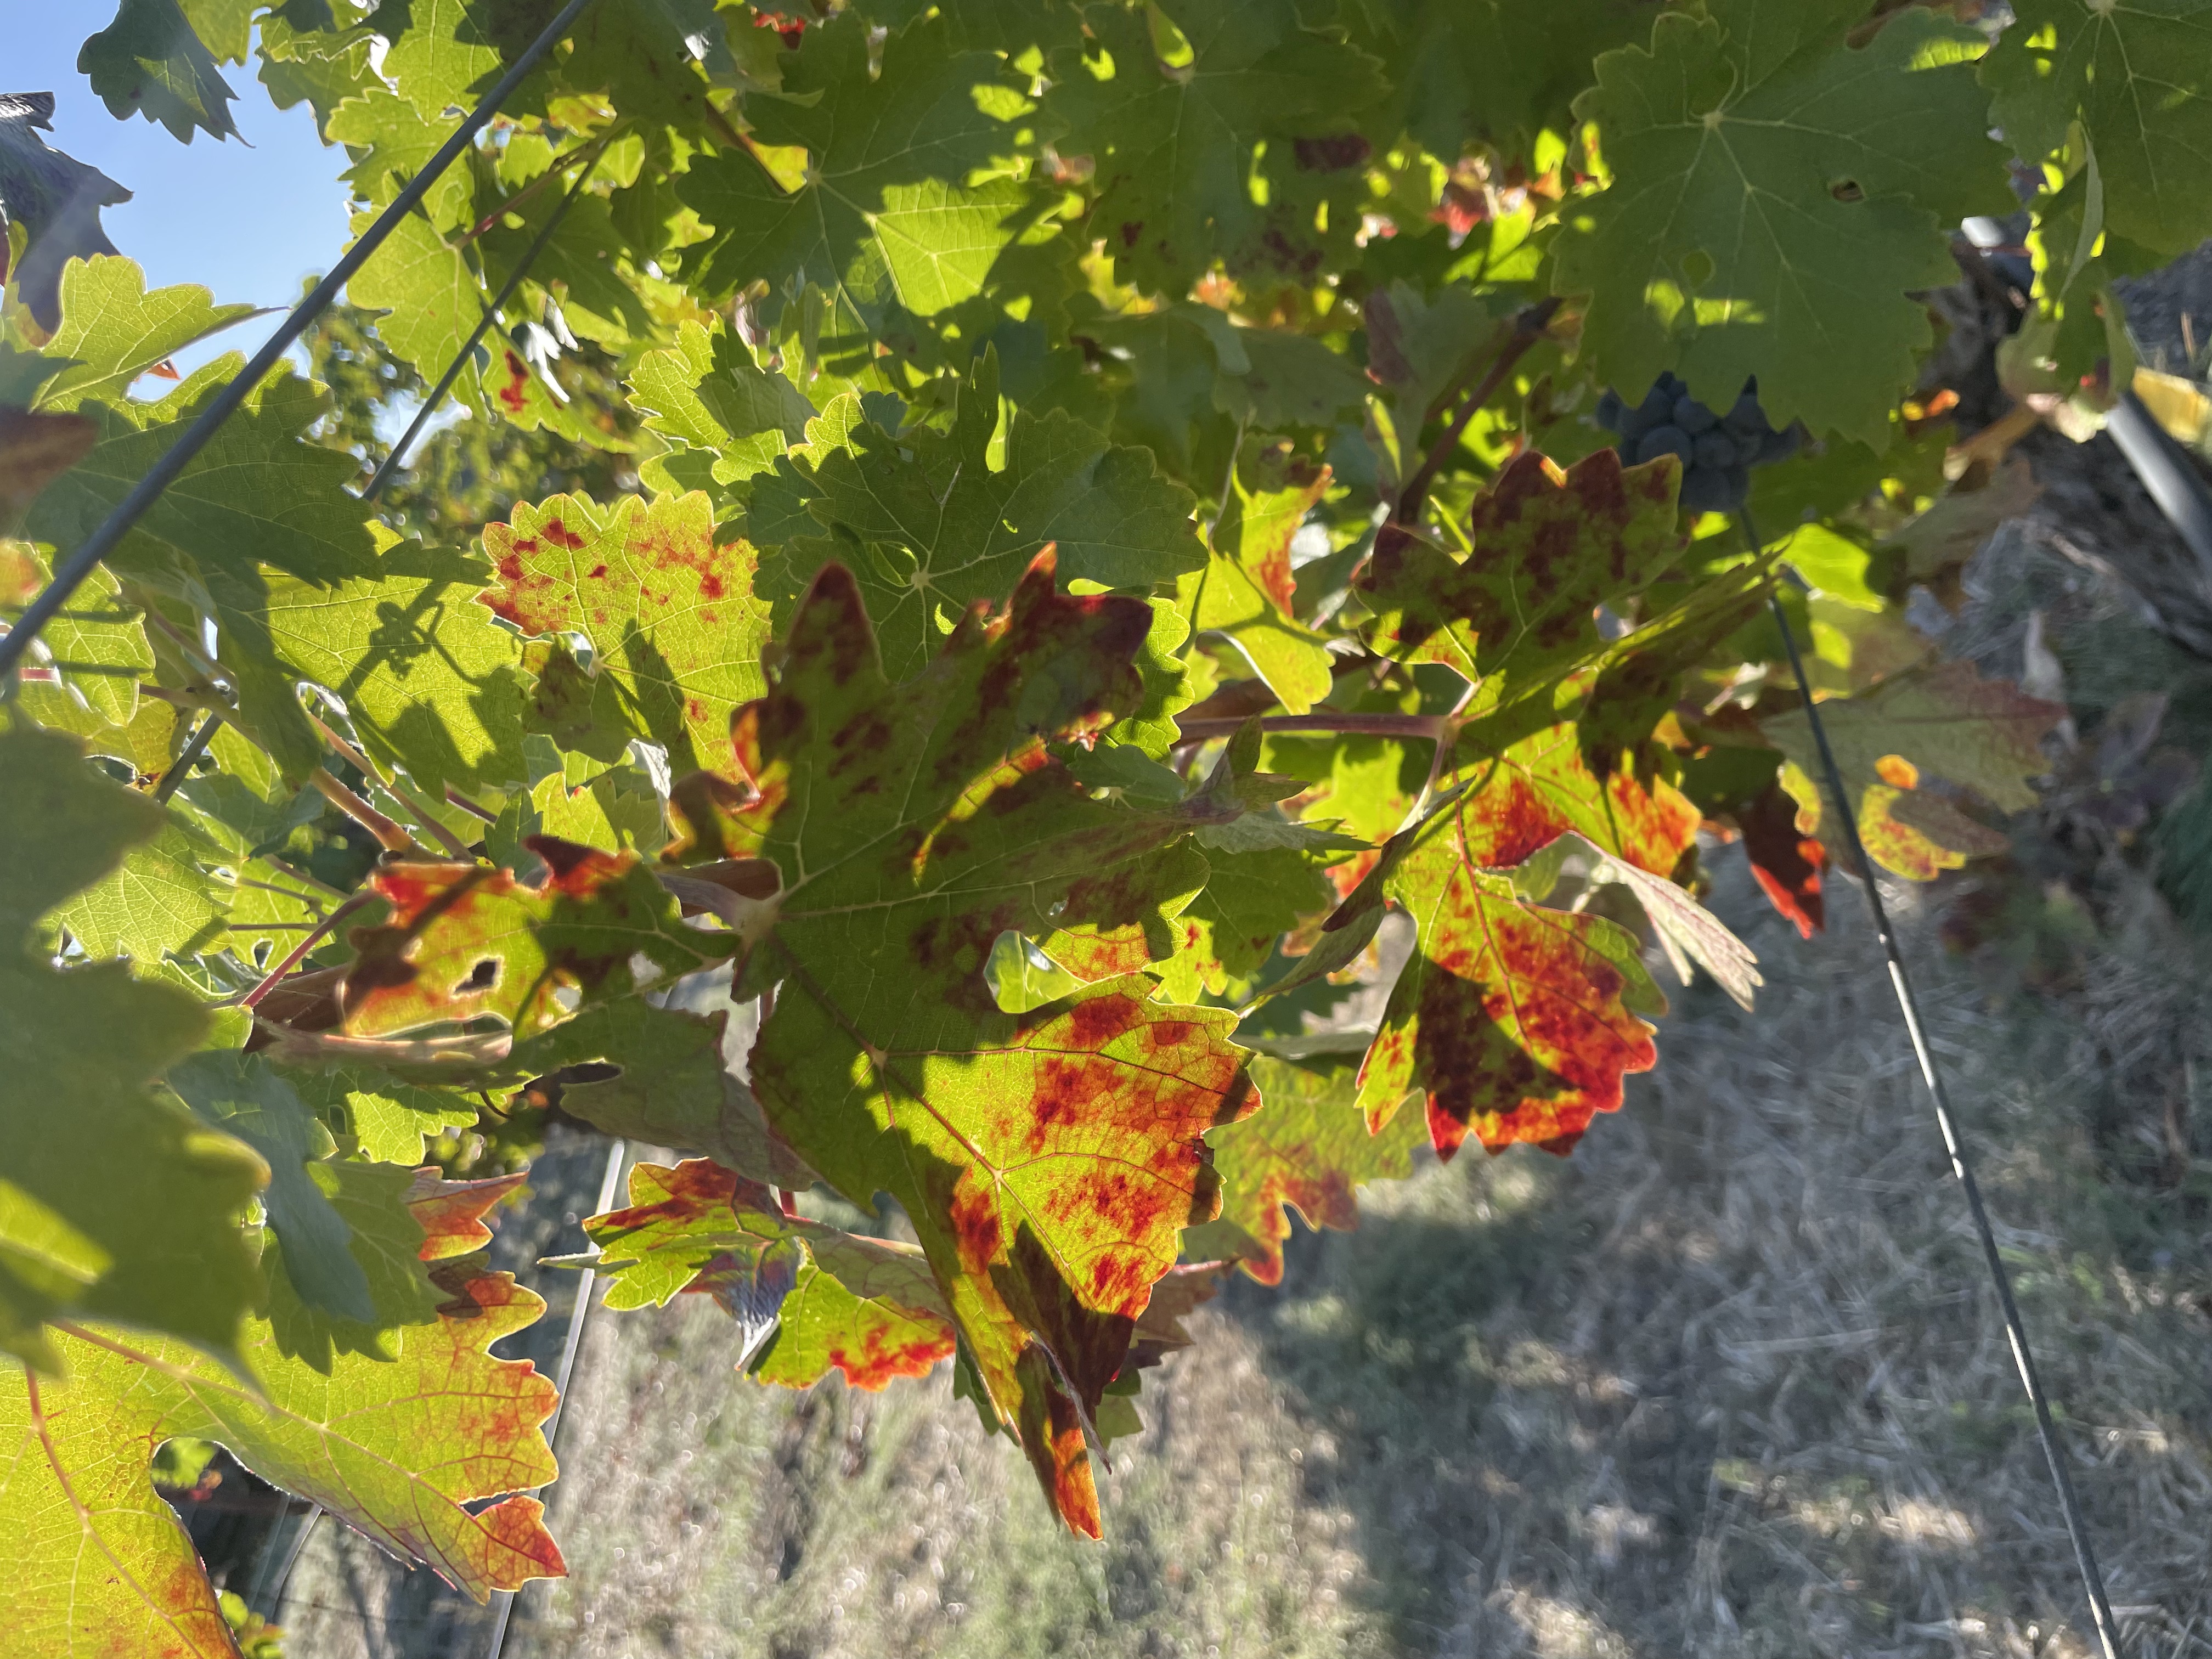
Label: Red Blotch